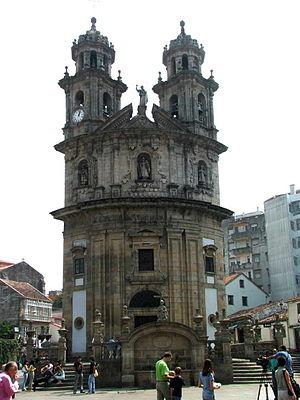
Pontevedra est une ville qui se trouve dans le nord-ouest de l'Espagne et de la Péninsule Ibérique. Capitale de la province de Pontevedra ainsi que capitale de la région touristique des Rías Baixas ou Rías Bajas, la ville est située dans le sud-ouest de la communauté autonome de Galice. Elle est surnommée « la ville où le piéton est roi ».